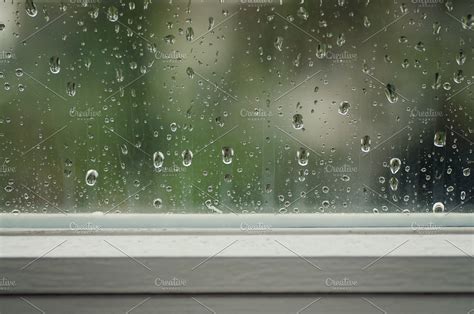
Weather: rain or strom